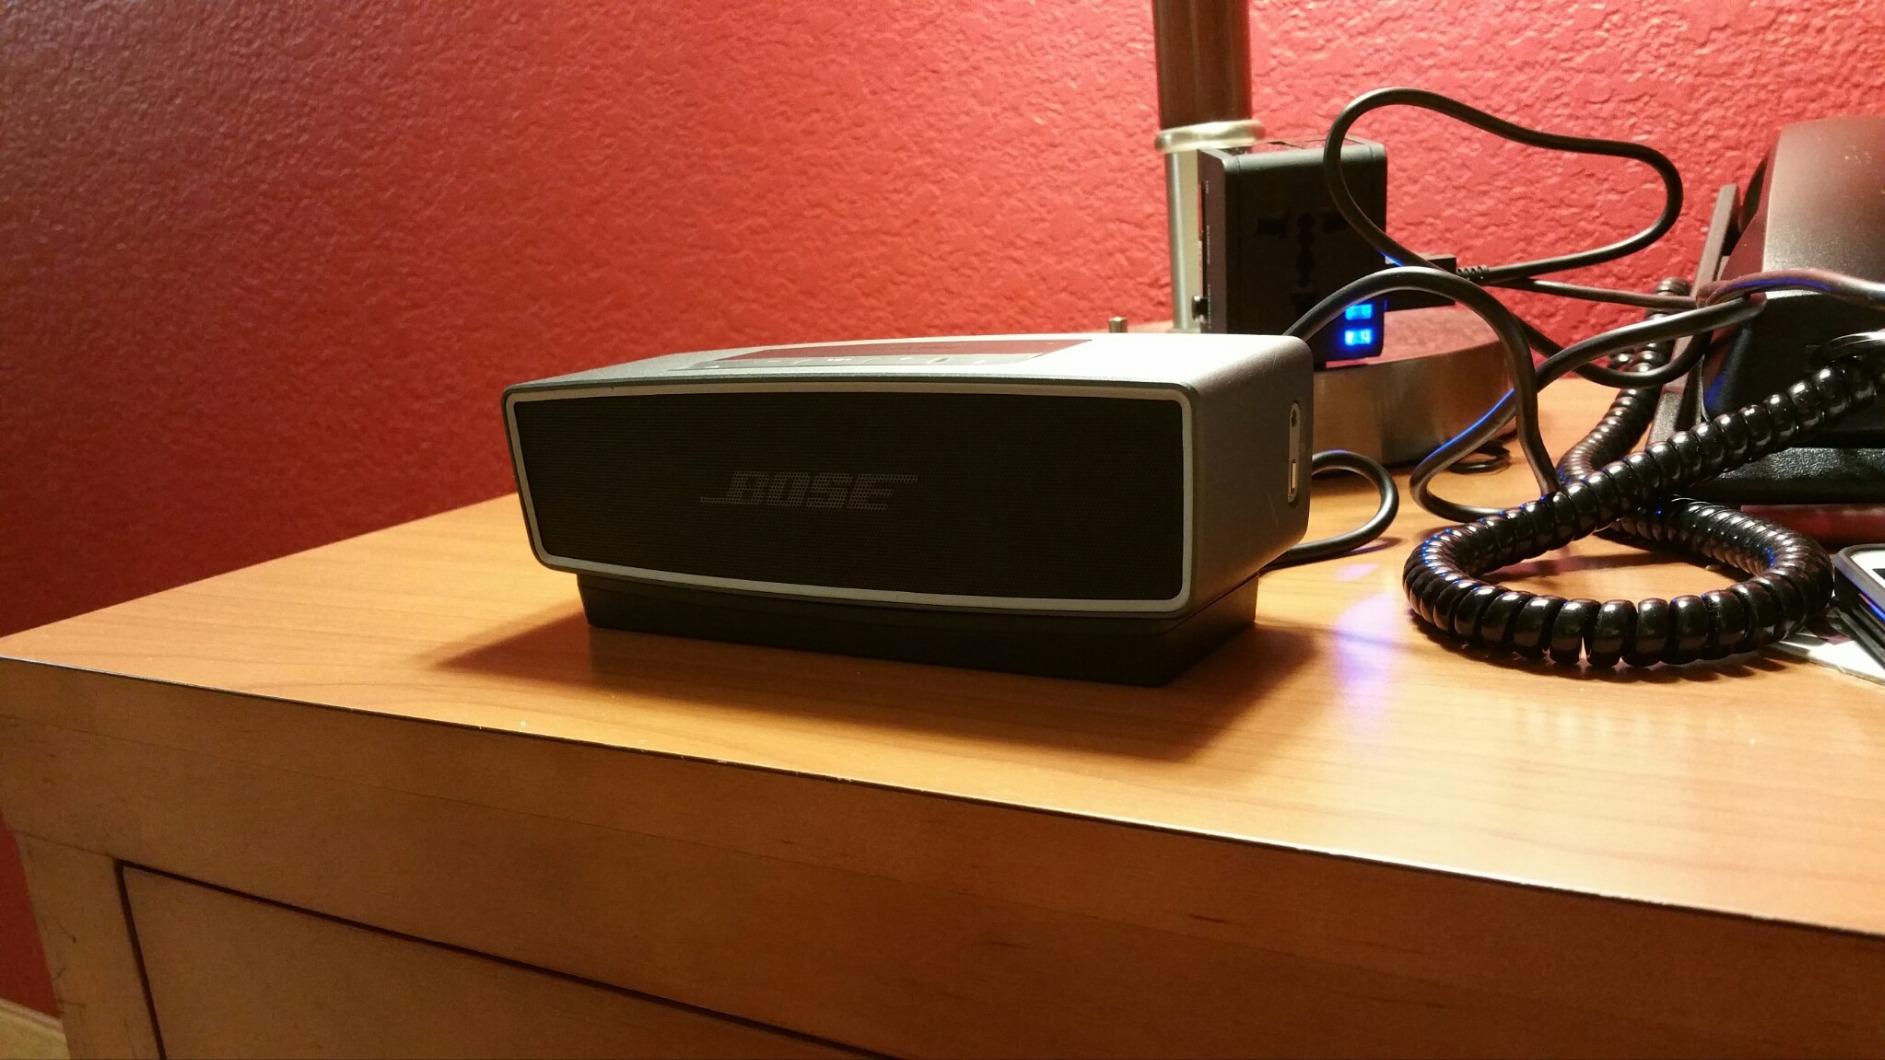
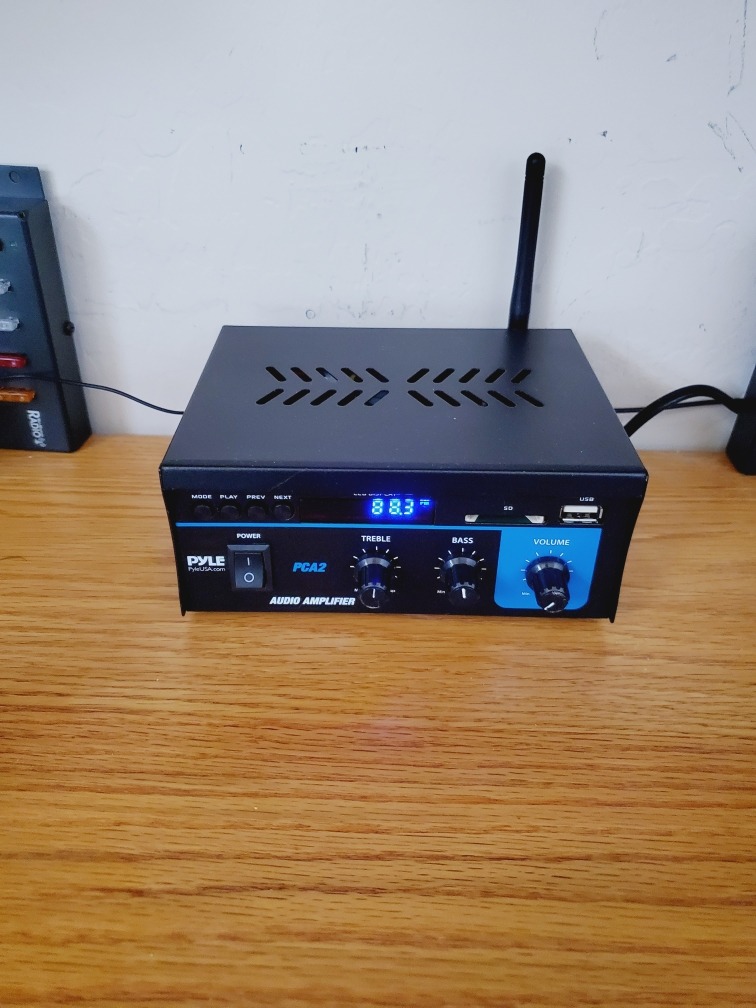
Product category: speaker
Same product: no